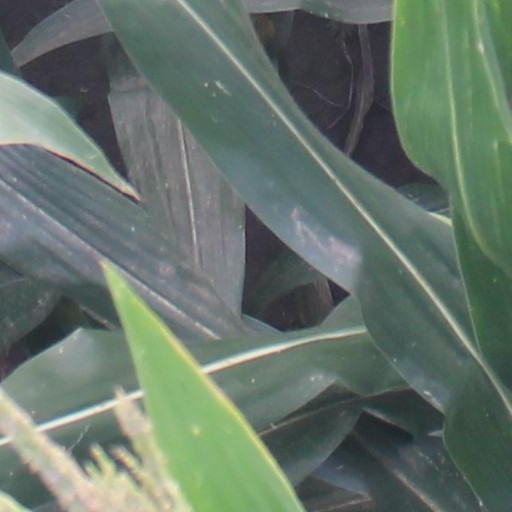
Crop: maize; corn